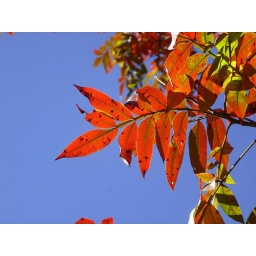
The shoemaker tree in our front yard is turning a lovely shade of red and orange.